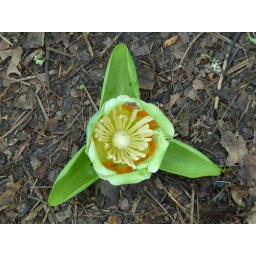
This blossom had fallen off a tree and was sitting in the middle of the path.